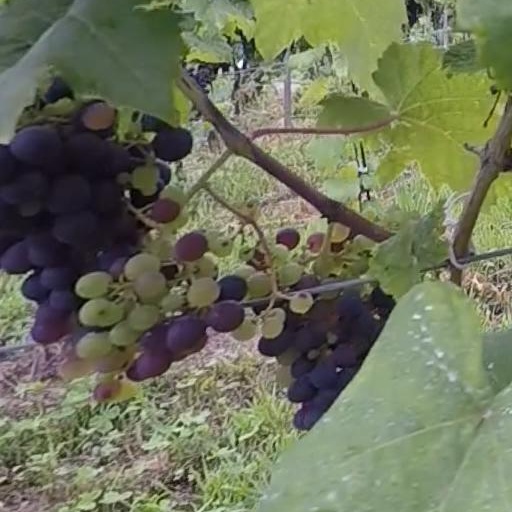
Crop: grape